Nabil El-Nayal

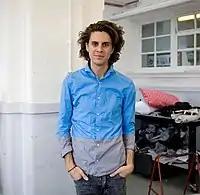
Nabil El-Nayal in 2011

El-Nayal was born in Syria and moved to England at the age of 14. He went on to win many prestigious awards including the Royal Society of Arts Award, the Graduate Fashion Week 'Best Womenswear' Award and the British Fashion Council MA Scholarship Award; enabling him to study at the Royal College of Art.